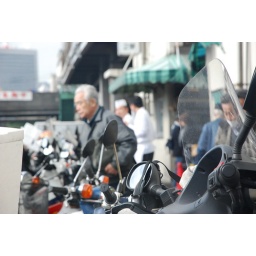
scooters lining the street of the fish market in Tsukiji, Tokyo